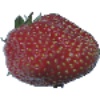
Label: Strawberry Wedge 1